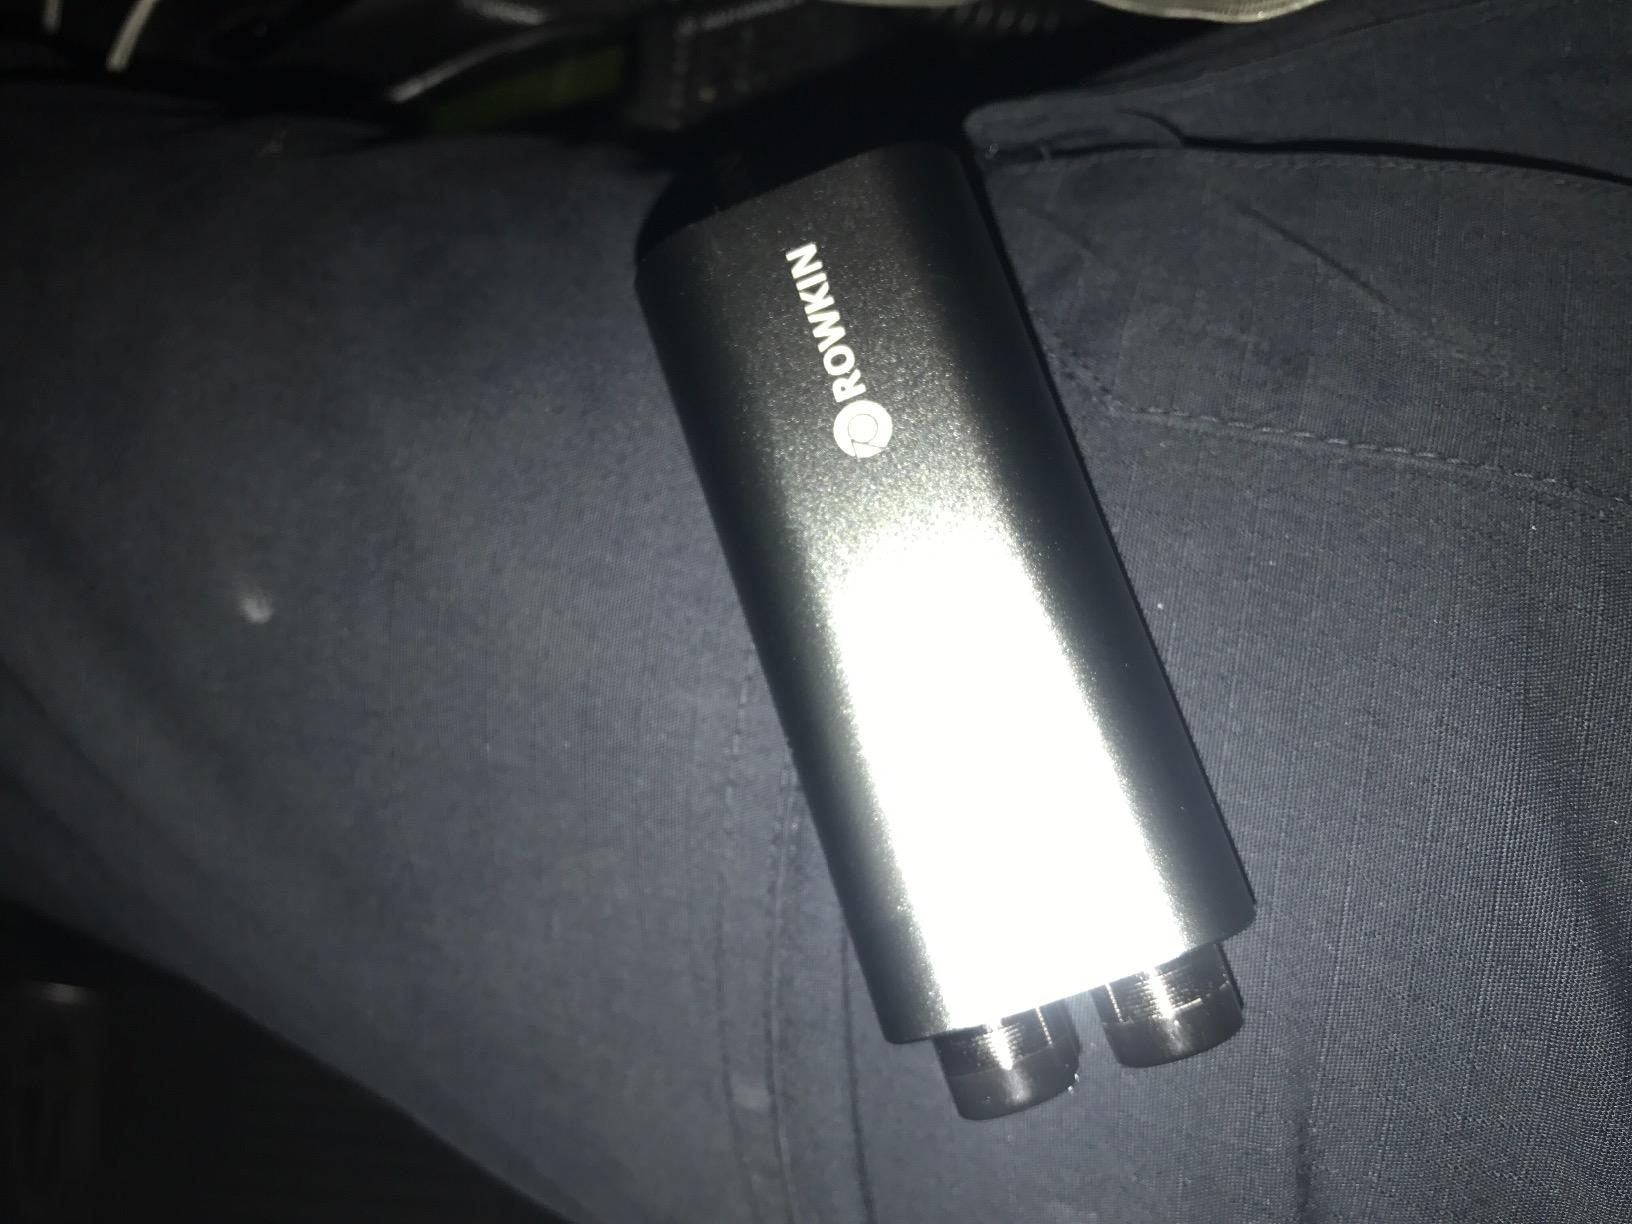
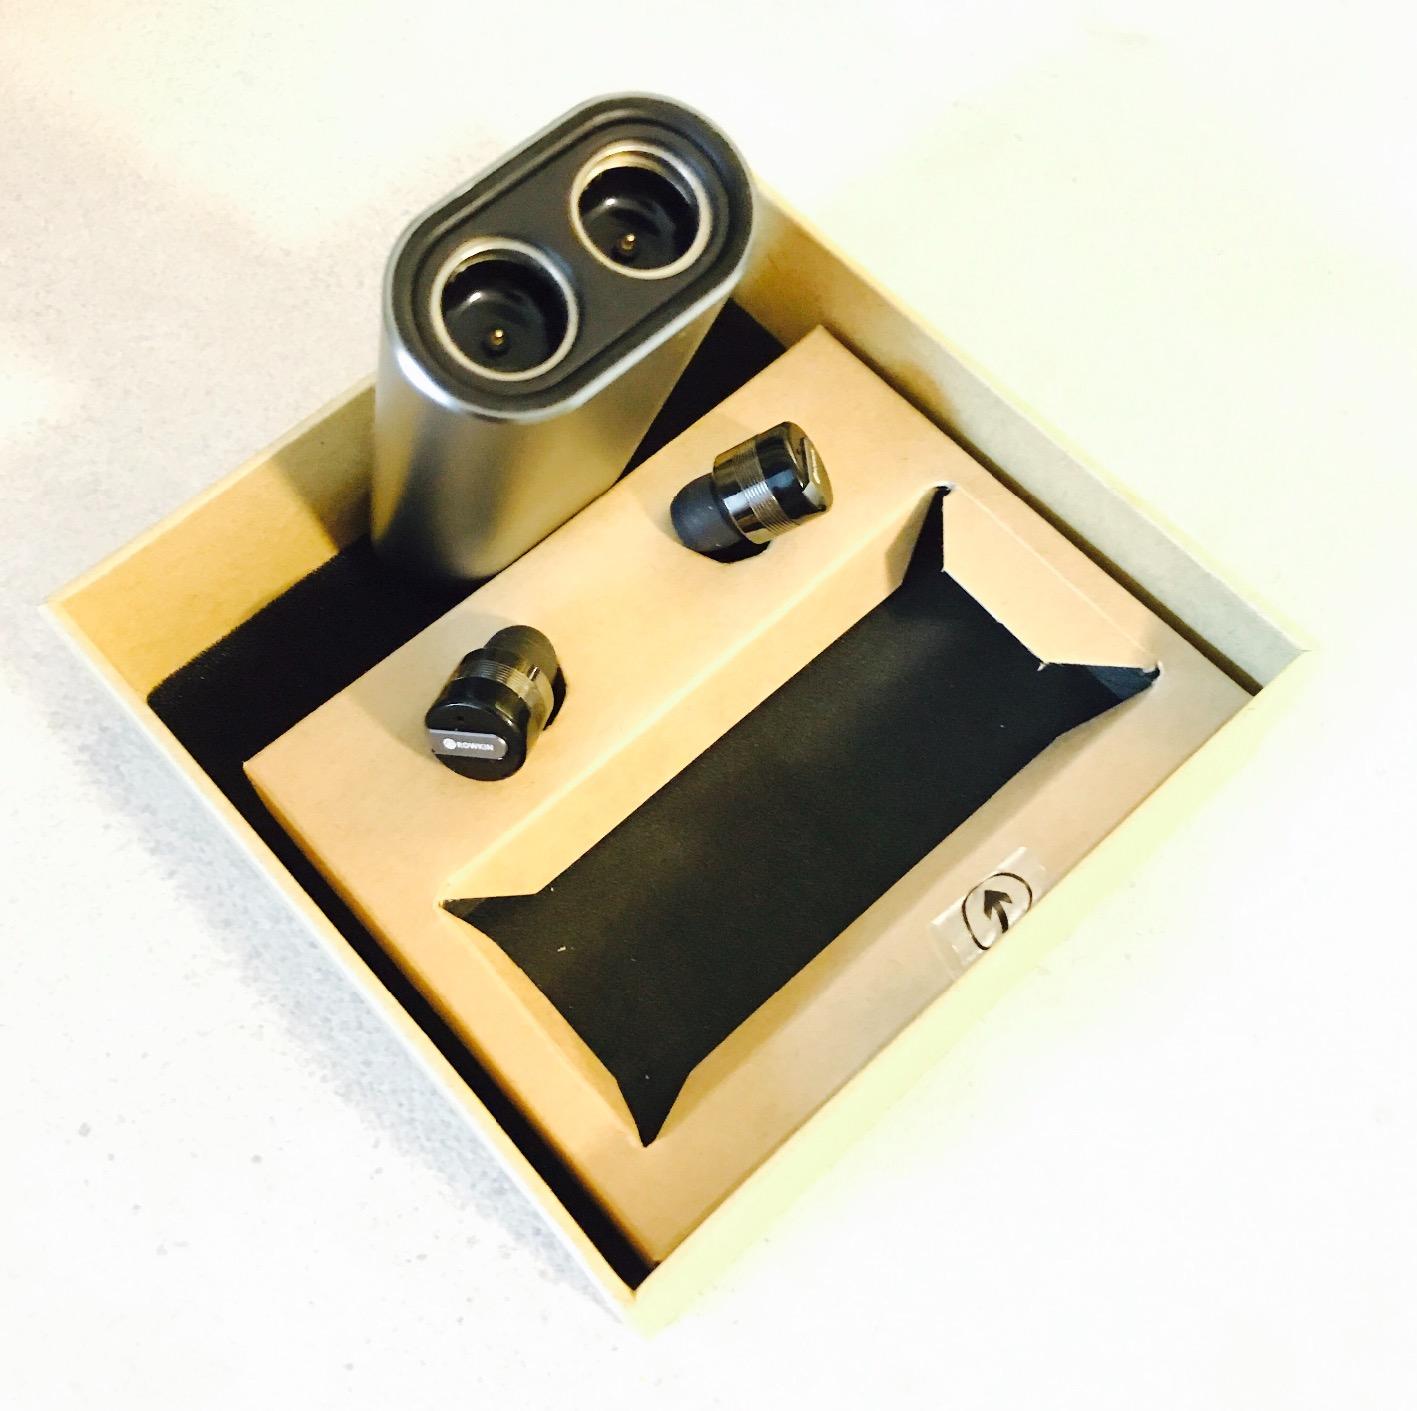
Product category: headphones
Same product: yes